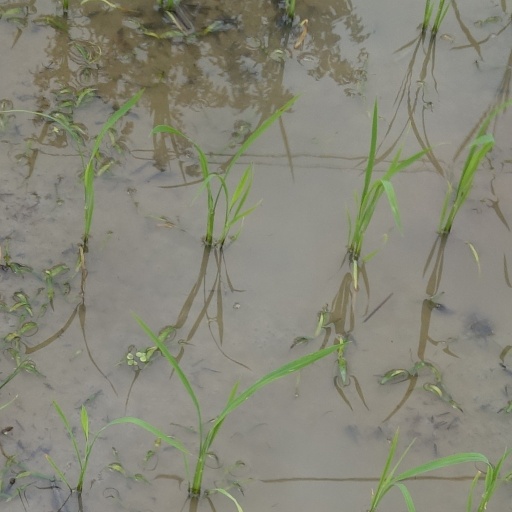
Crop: rice